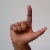
The image shows a hand gesture representing the letter 'L' in Indian Sign Language.